Answer in natural language. Which object is closer to sleek black flatscreen smart tv (highlighted by a red box), white rectangular dining table (highlighted by a blue box) or light brown wooden dresser with 10 drawers (highlighted by a green box)? Choose between the following options: white rectangular dining table (highlighted by a blue box) or light brown wooden dresser with 10 drawers (highlighted by a green box)
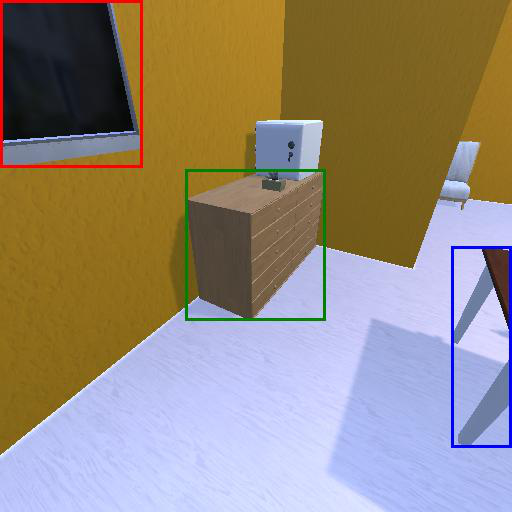
<answer>light brown wooden dresser with 10 drawers (highlighted by a green box)</answer>